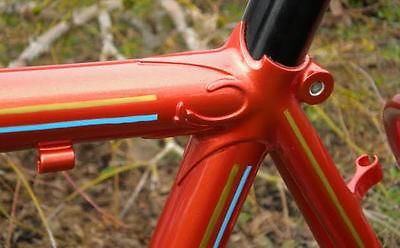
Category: bicycle